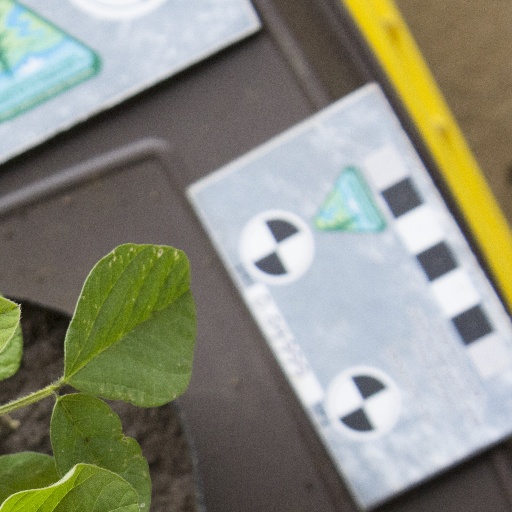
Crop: soybean